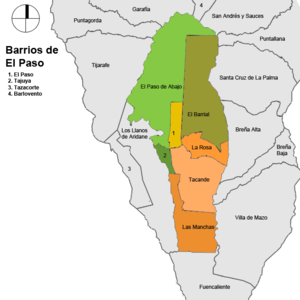
El Paso est une commune de la province de Santa Cruz de Tenerife dans la communauté autonome des Îles Canaries en Espagne. Elle est située au centre de l'île de La Palma.